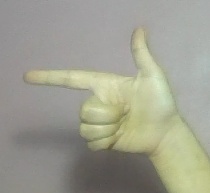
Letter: yaa